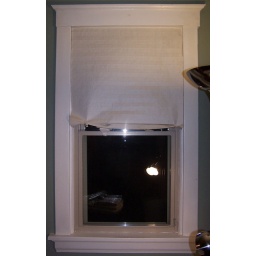
The living room window -- covered in a lovely paper shade.